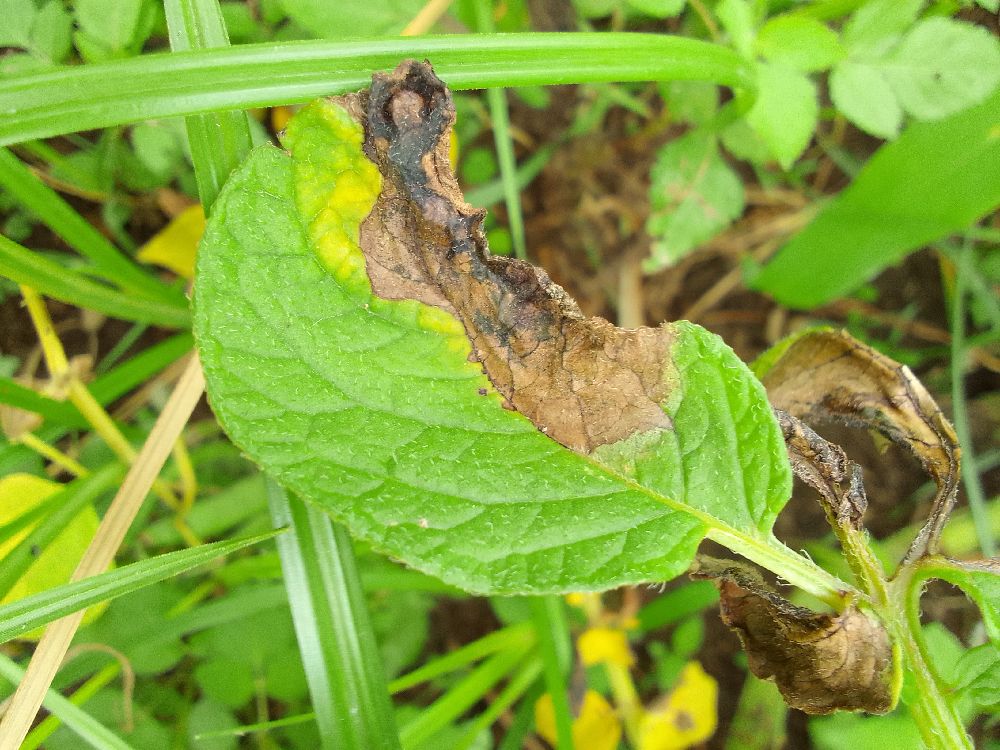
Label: Late blight